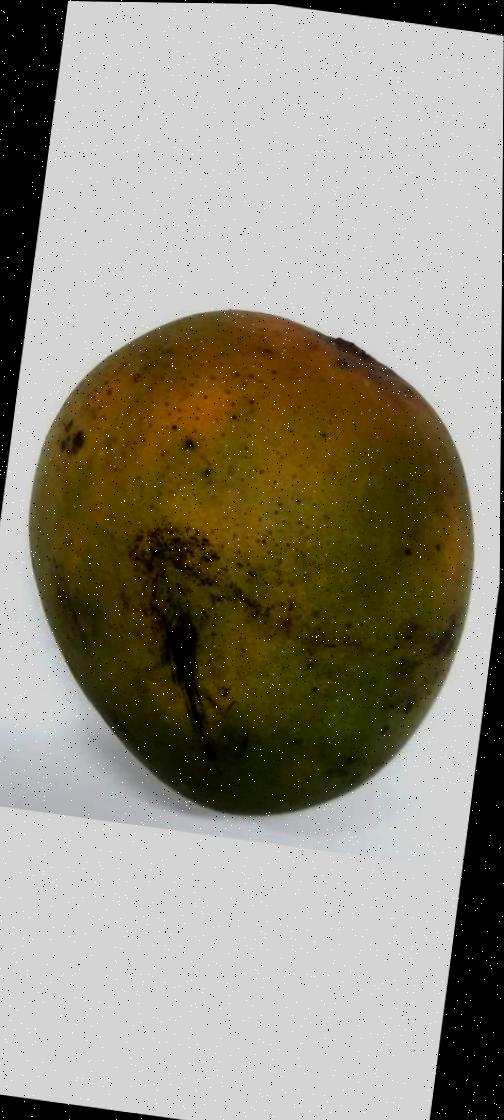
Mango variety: Himsagor